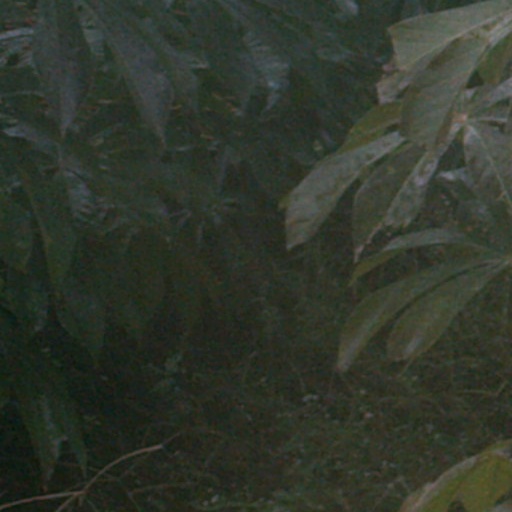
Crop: cassava